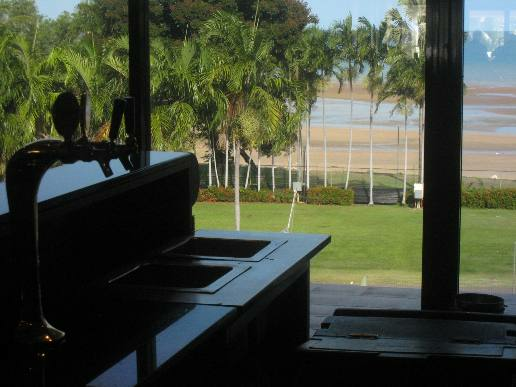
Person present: No